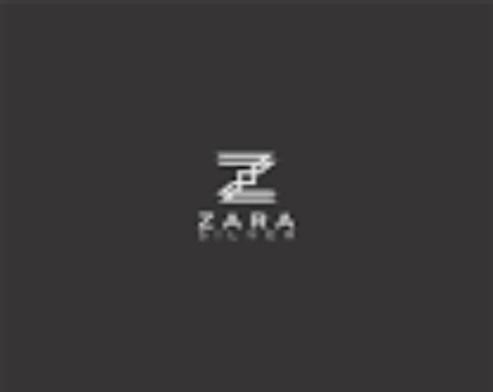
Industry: Clothes